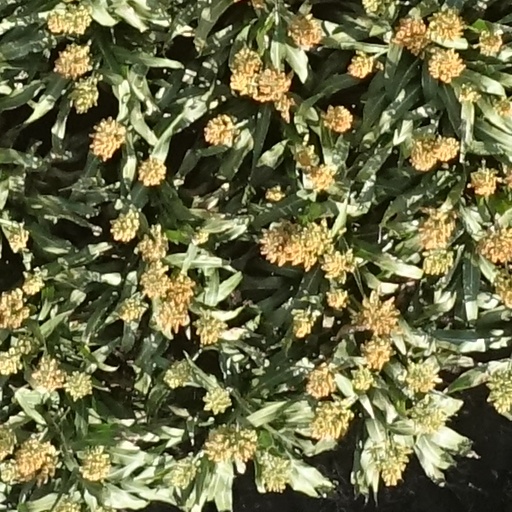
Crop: sorghum